Cambridge City, Indiana

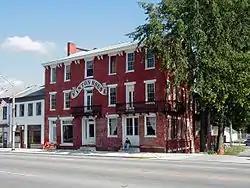
Vinton House, a historic inn on the Whitewater Canal

According to the 2010 census, Cambridge City has a total area of , of which (or 99.02%) is land and (or 0.98%) is water.